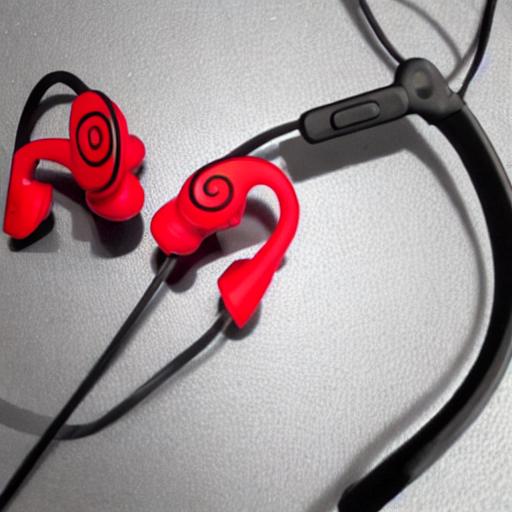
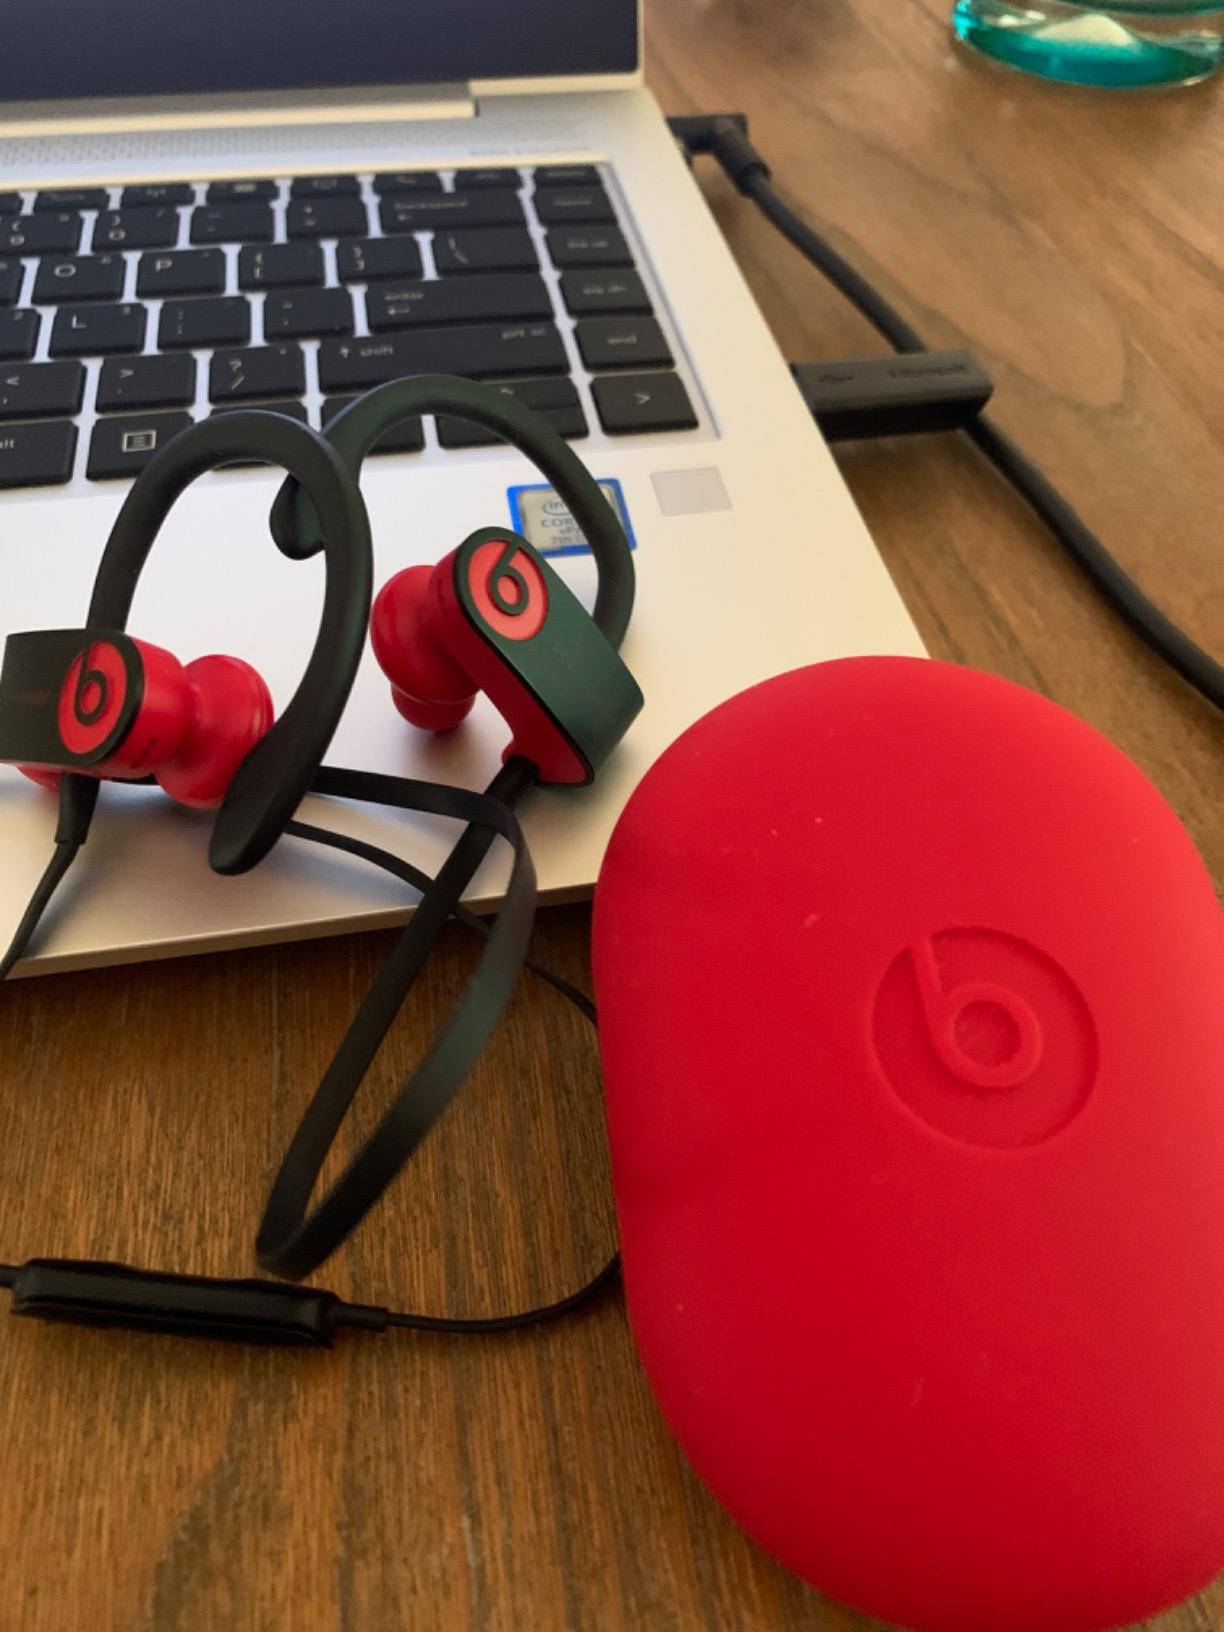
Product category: earbuds
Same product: no